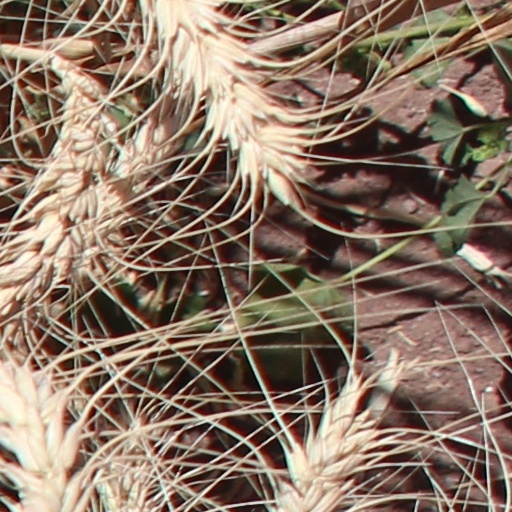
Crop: wheat